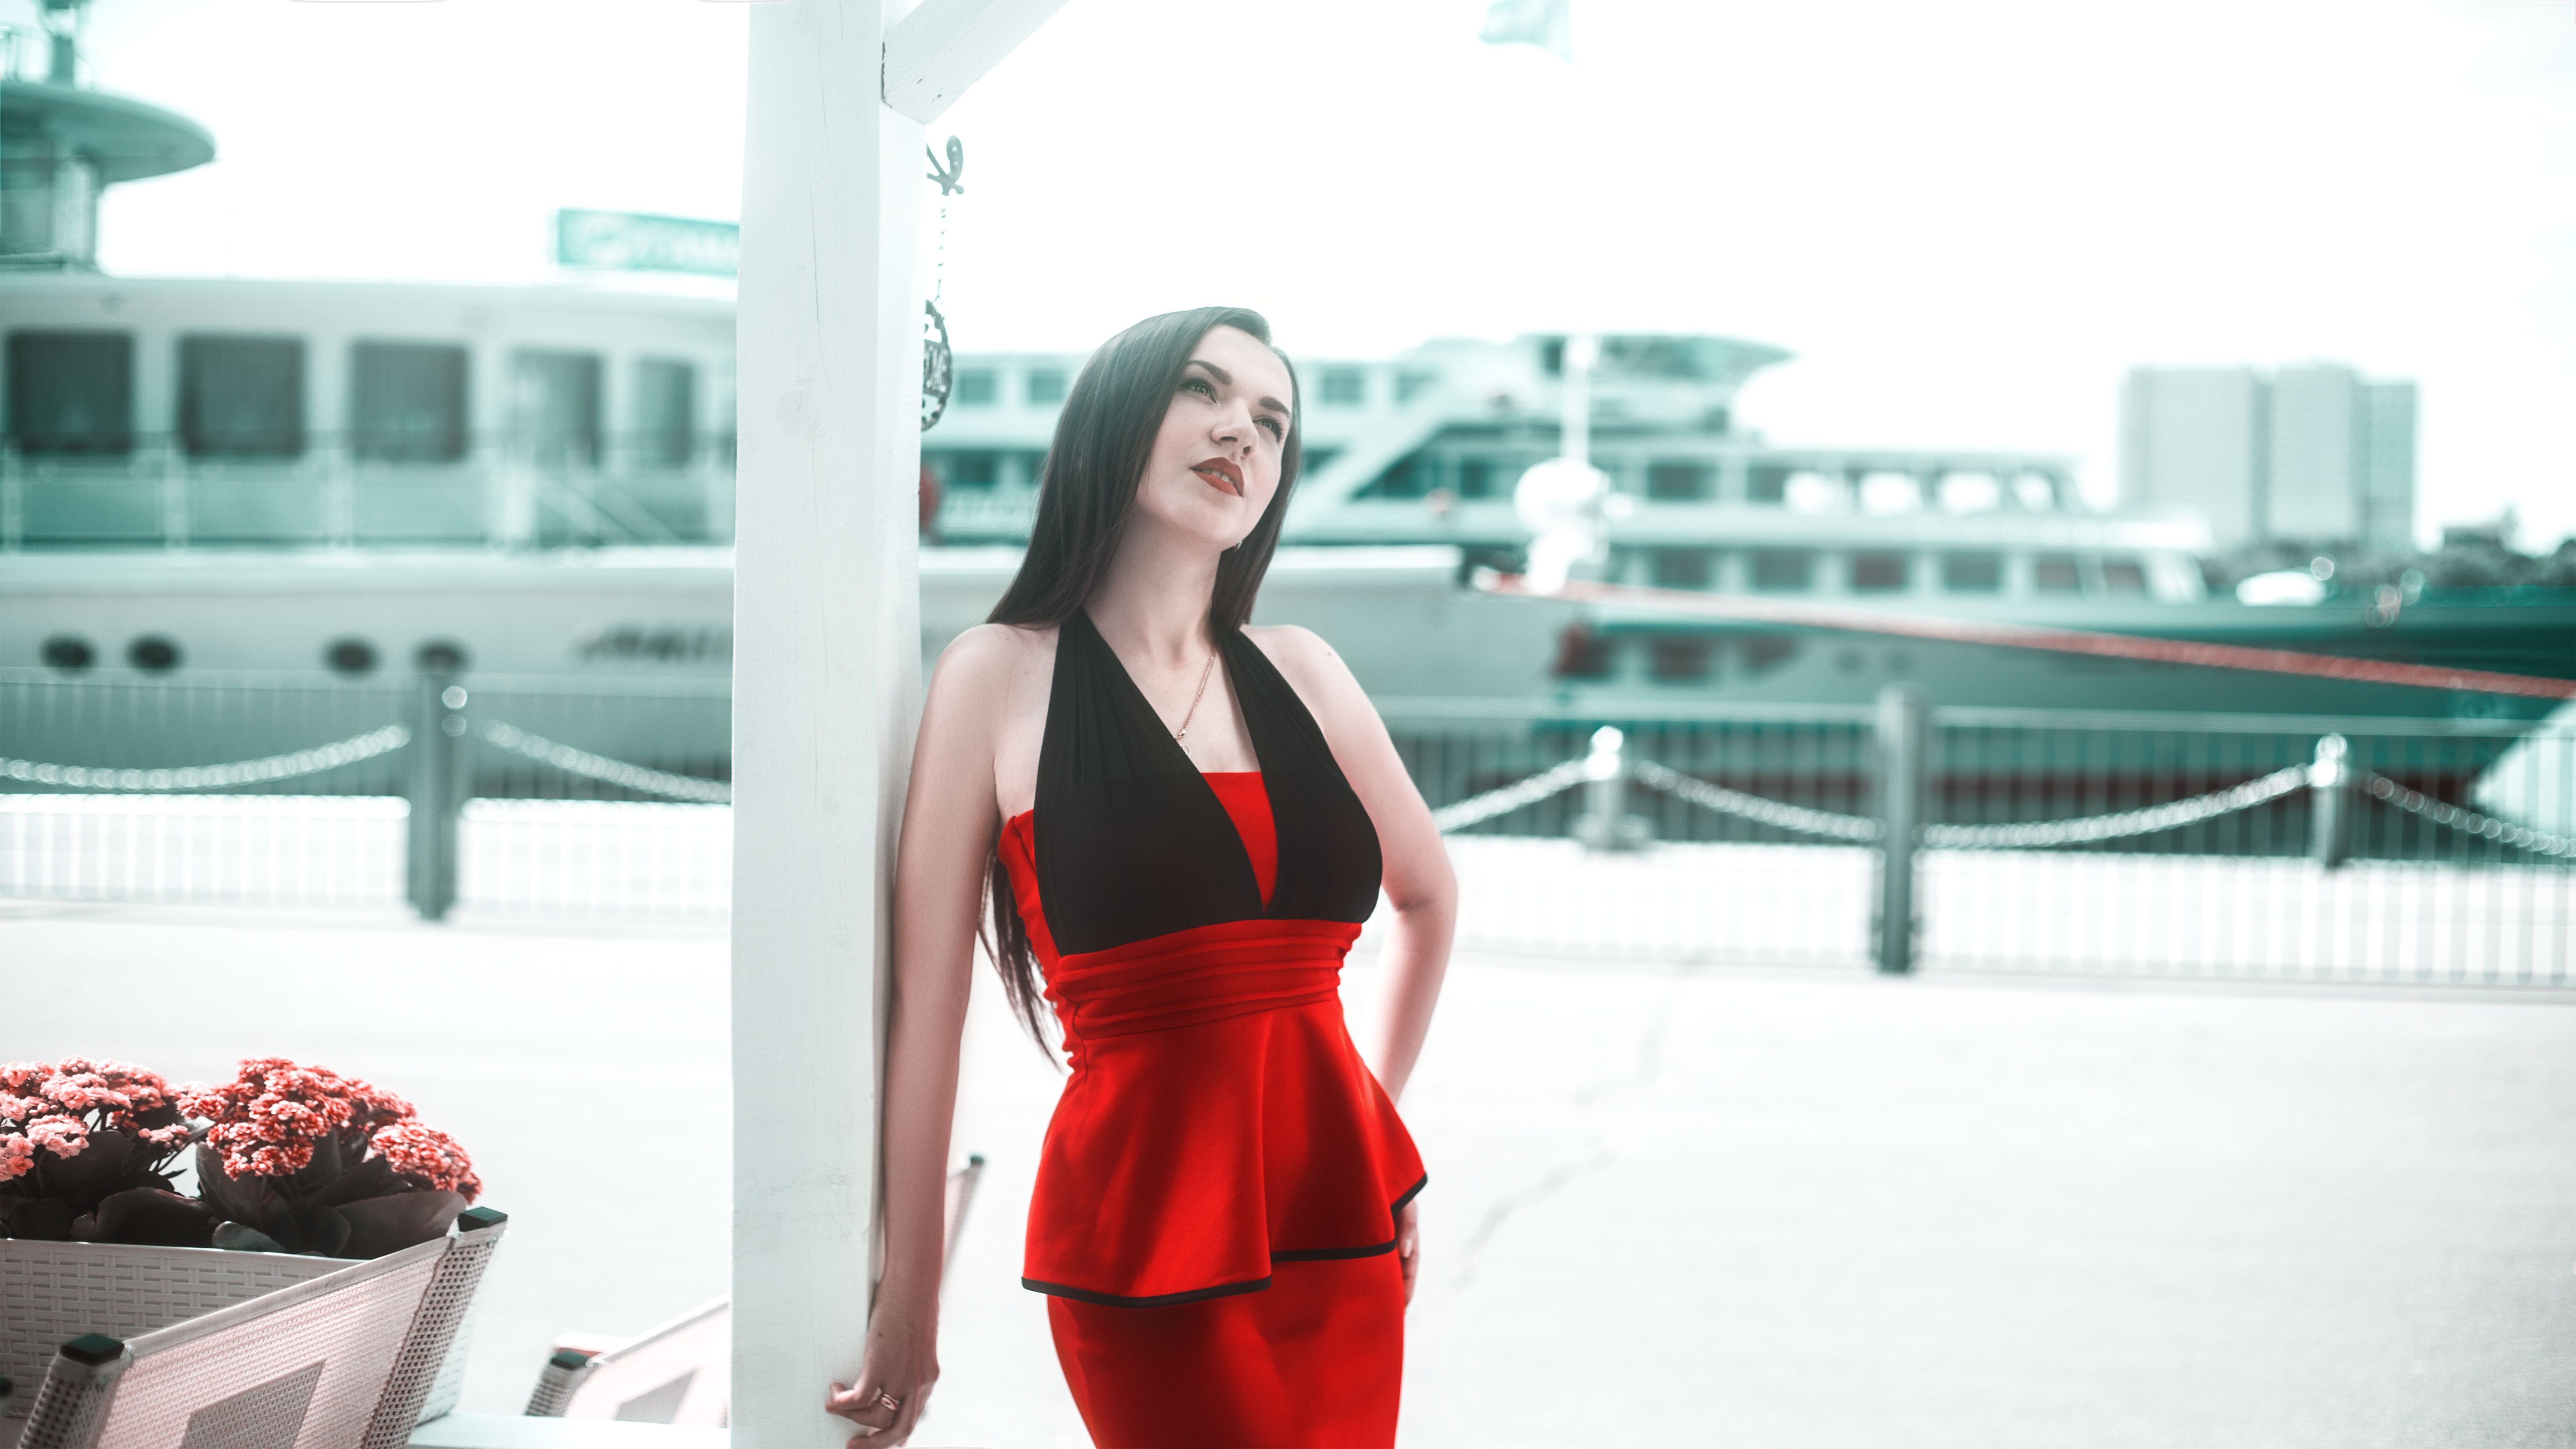
person, girl, woman, hair, photography, view, summer, female, leg, model, red, yacht, fashion, clothing, hairstyle, long hair, eyes, dress, lips, beauty, style, posture, photoshoot, abdomen, photo shoot, facial expressions, in a red dress, rechnoy vokzal